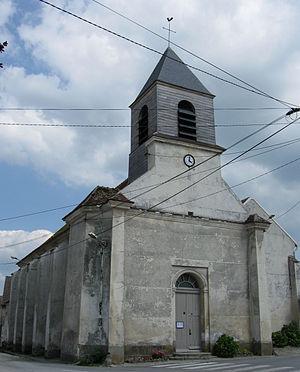
Église de la Sainte Vierge de Signy-Signets. (département de la Seine-et-Marne, région Île-de-France).
Signy-Signets est une commune française située dans le département de Seine-et-Marne, en région Île-de-France.